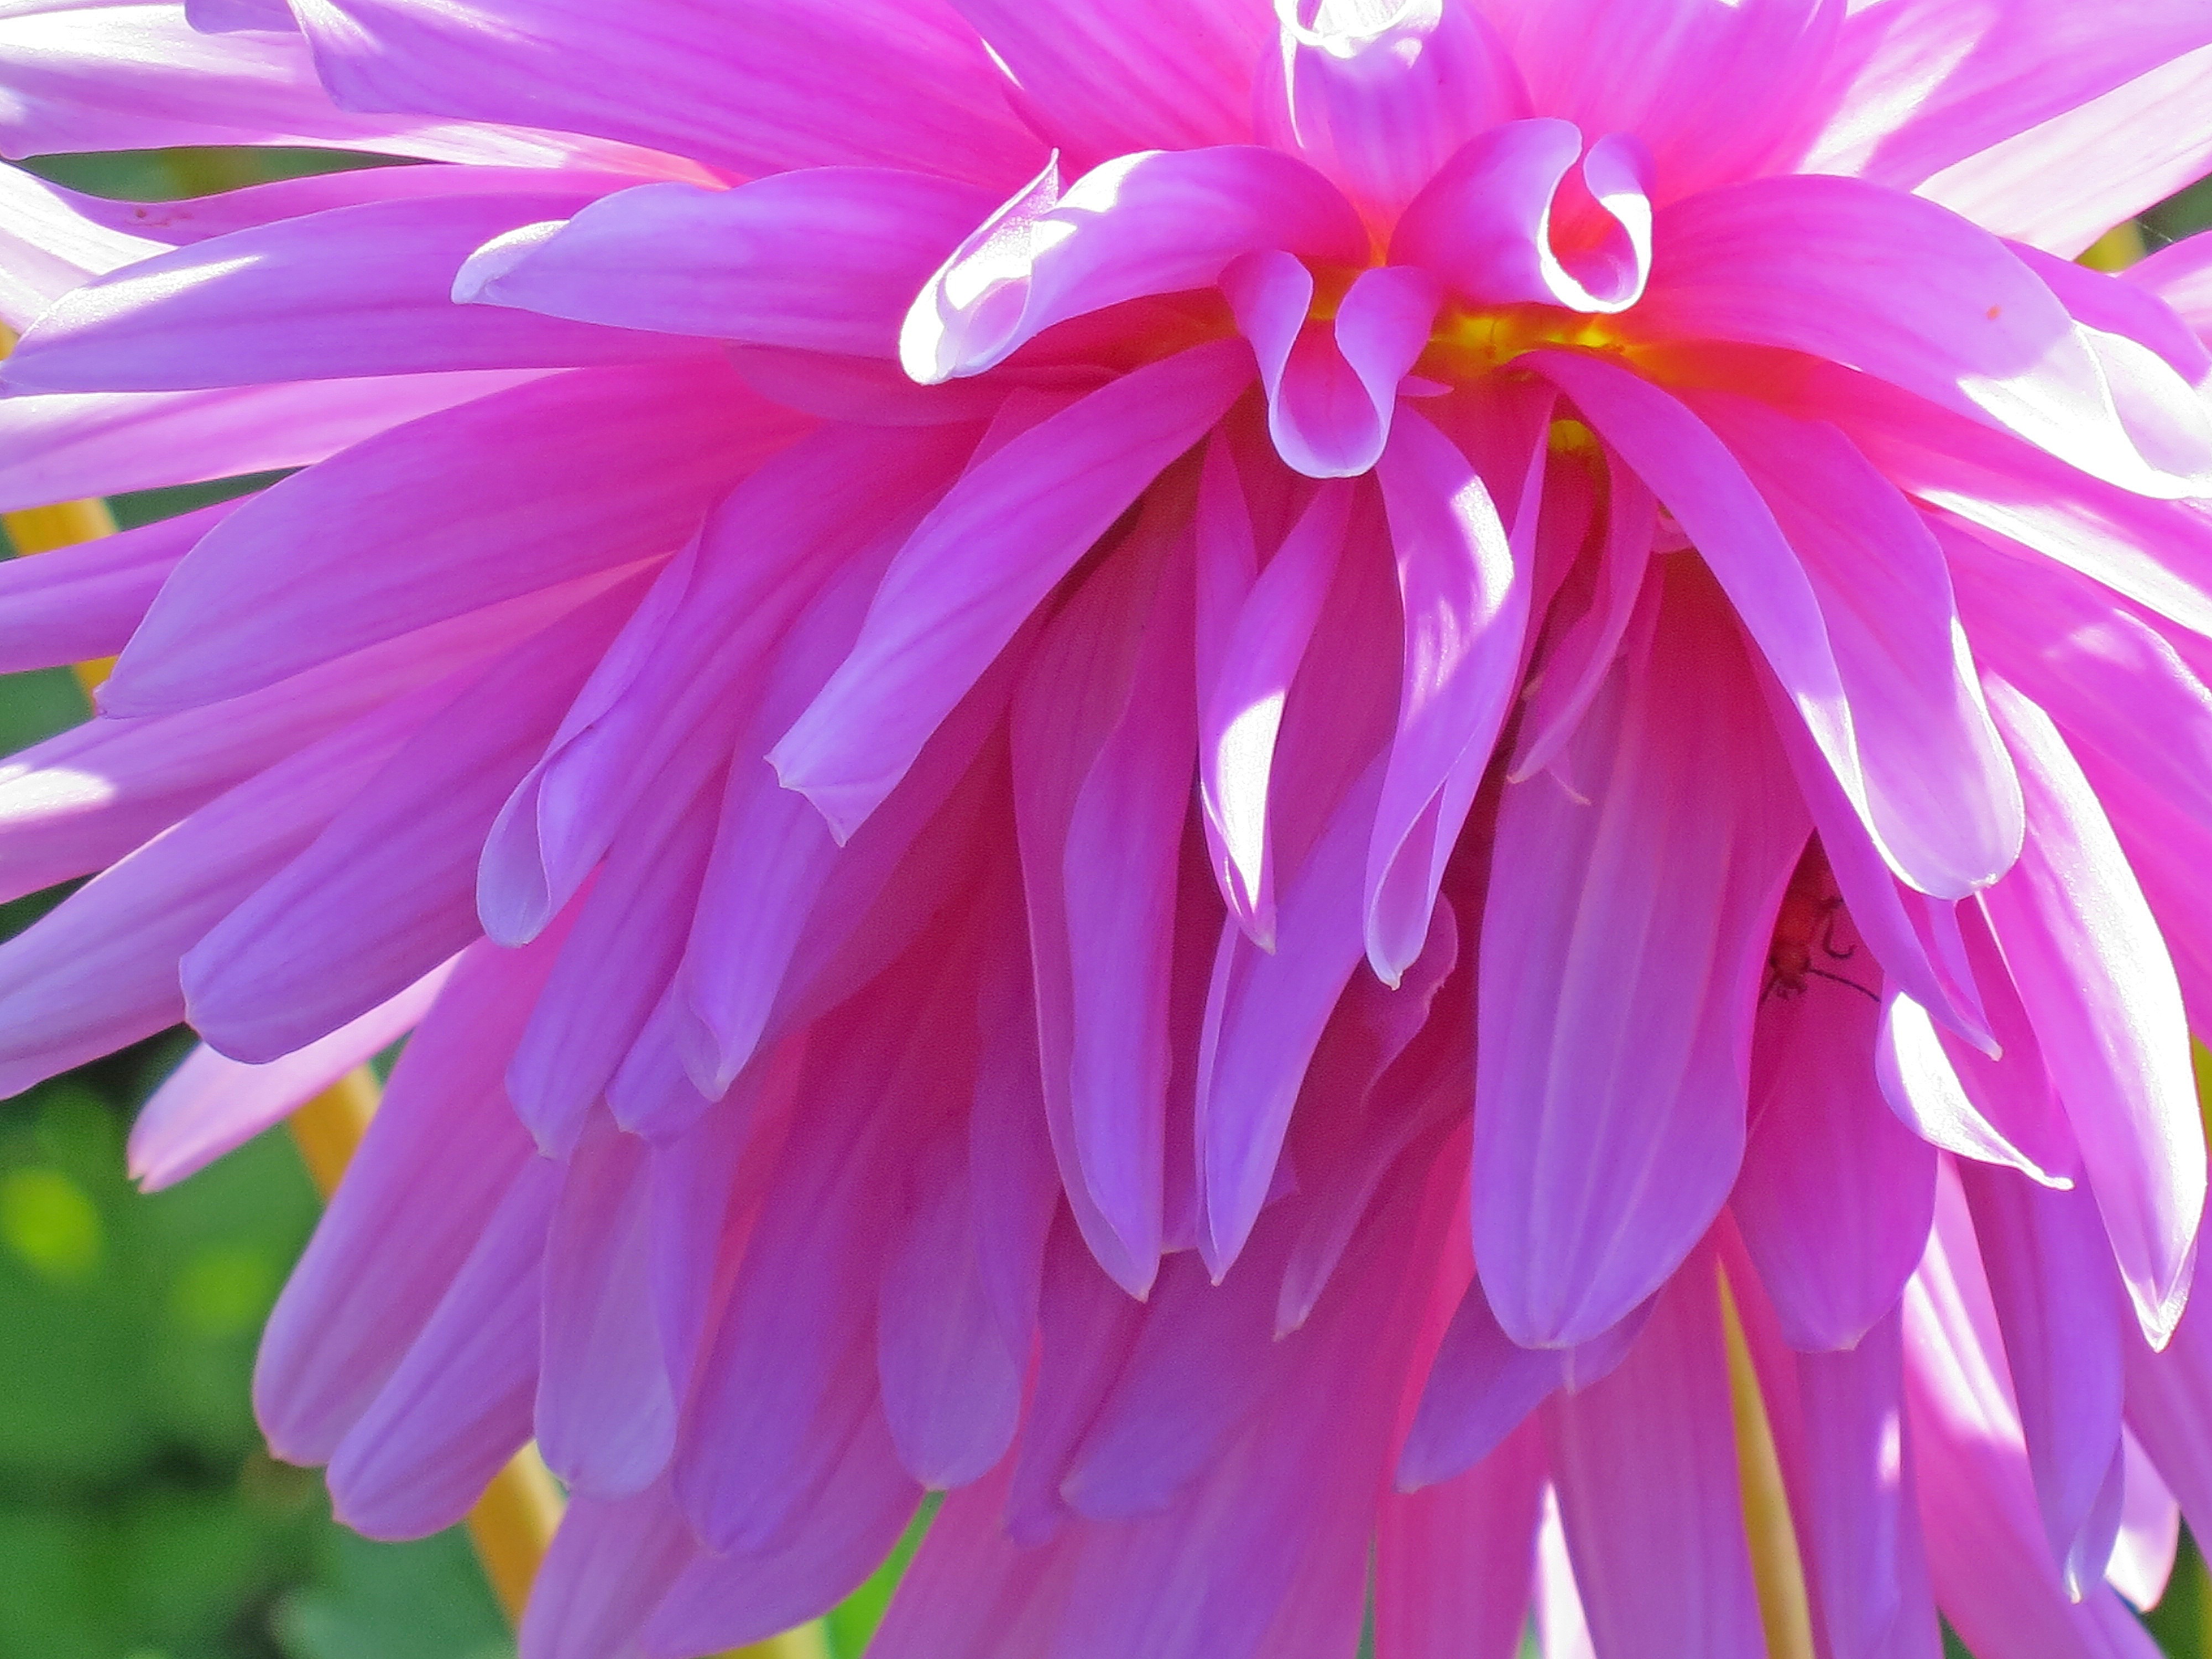
blossom, plant, flower, petal, bloom, pink, flora, dahlia, flowering plant, daisy family, annual plant, land plant